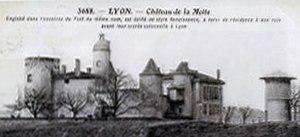
Le Grand Œuvre de Leonardo est un tableau de petit format peint sur panneau de chêne composé de deux planches horizontales assemblées à joint vif. Il porte à son revers le numéro d'inventaire « 229 ». Le thème apparent en est La Tentation, dans la tradition des Tentations de saint Antoine apparue au Moyen Âge, reprise par Jheronimus Bosch autour de 1500, et perpétuée jusqu’au milieu du XXᵉ siècle où Max Ernst et Salvador Dali s'affrontent pour livrer leurs versions surréalistes. Une lecture permet de mettre en lumière, en filigrane de cette composition, le thème du Grand œuvre alchimique, sur un mode ésotérique intelligible aux seuls cercles d’initiés.